Diego de Alvear y Ponce de León

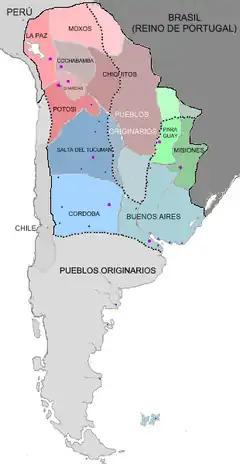
Viceroyalty of the Río de la Plata in 1783. Jurisdiction over western Patagonia to the Magellan strait and the coast of Atacama in the Pacific, considered by the Chilean historians as belonging to the Capitanía General de Chile

He studied in Jesuit schools, first in Montilla and later at Granada, until the expulsion of the Jesuits in 1767. After entering the Spanish navy as midshipman (1770), he arrived at the Rio de la Plata in 1774 and fought in the "Sacramento War" (also known as "Ceballos Expedition" 1776-1777). Its name derives from a colonial conflict between Spain and Portugal for control of Colonia del Sacramento in what today is Uruguay, where the Spanish forces were commanded by Pedro de Cevallos. After a favorable resolution to Spanish interests, Charles III created the Viceroyalty of the Río de la Plata and named general Pedro de Cevallos as viceroy.